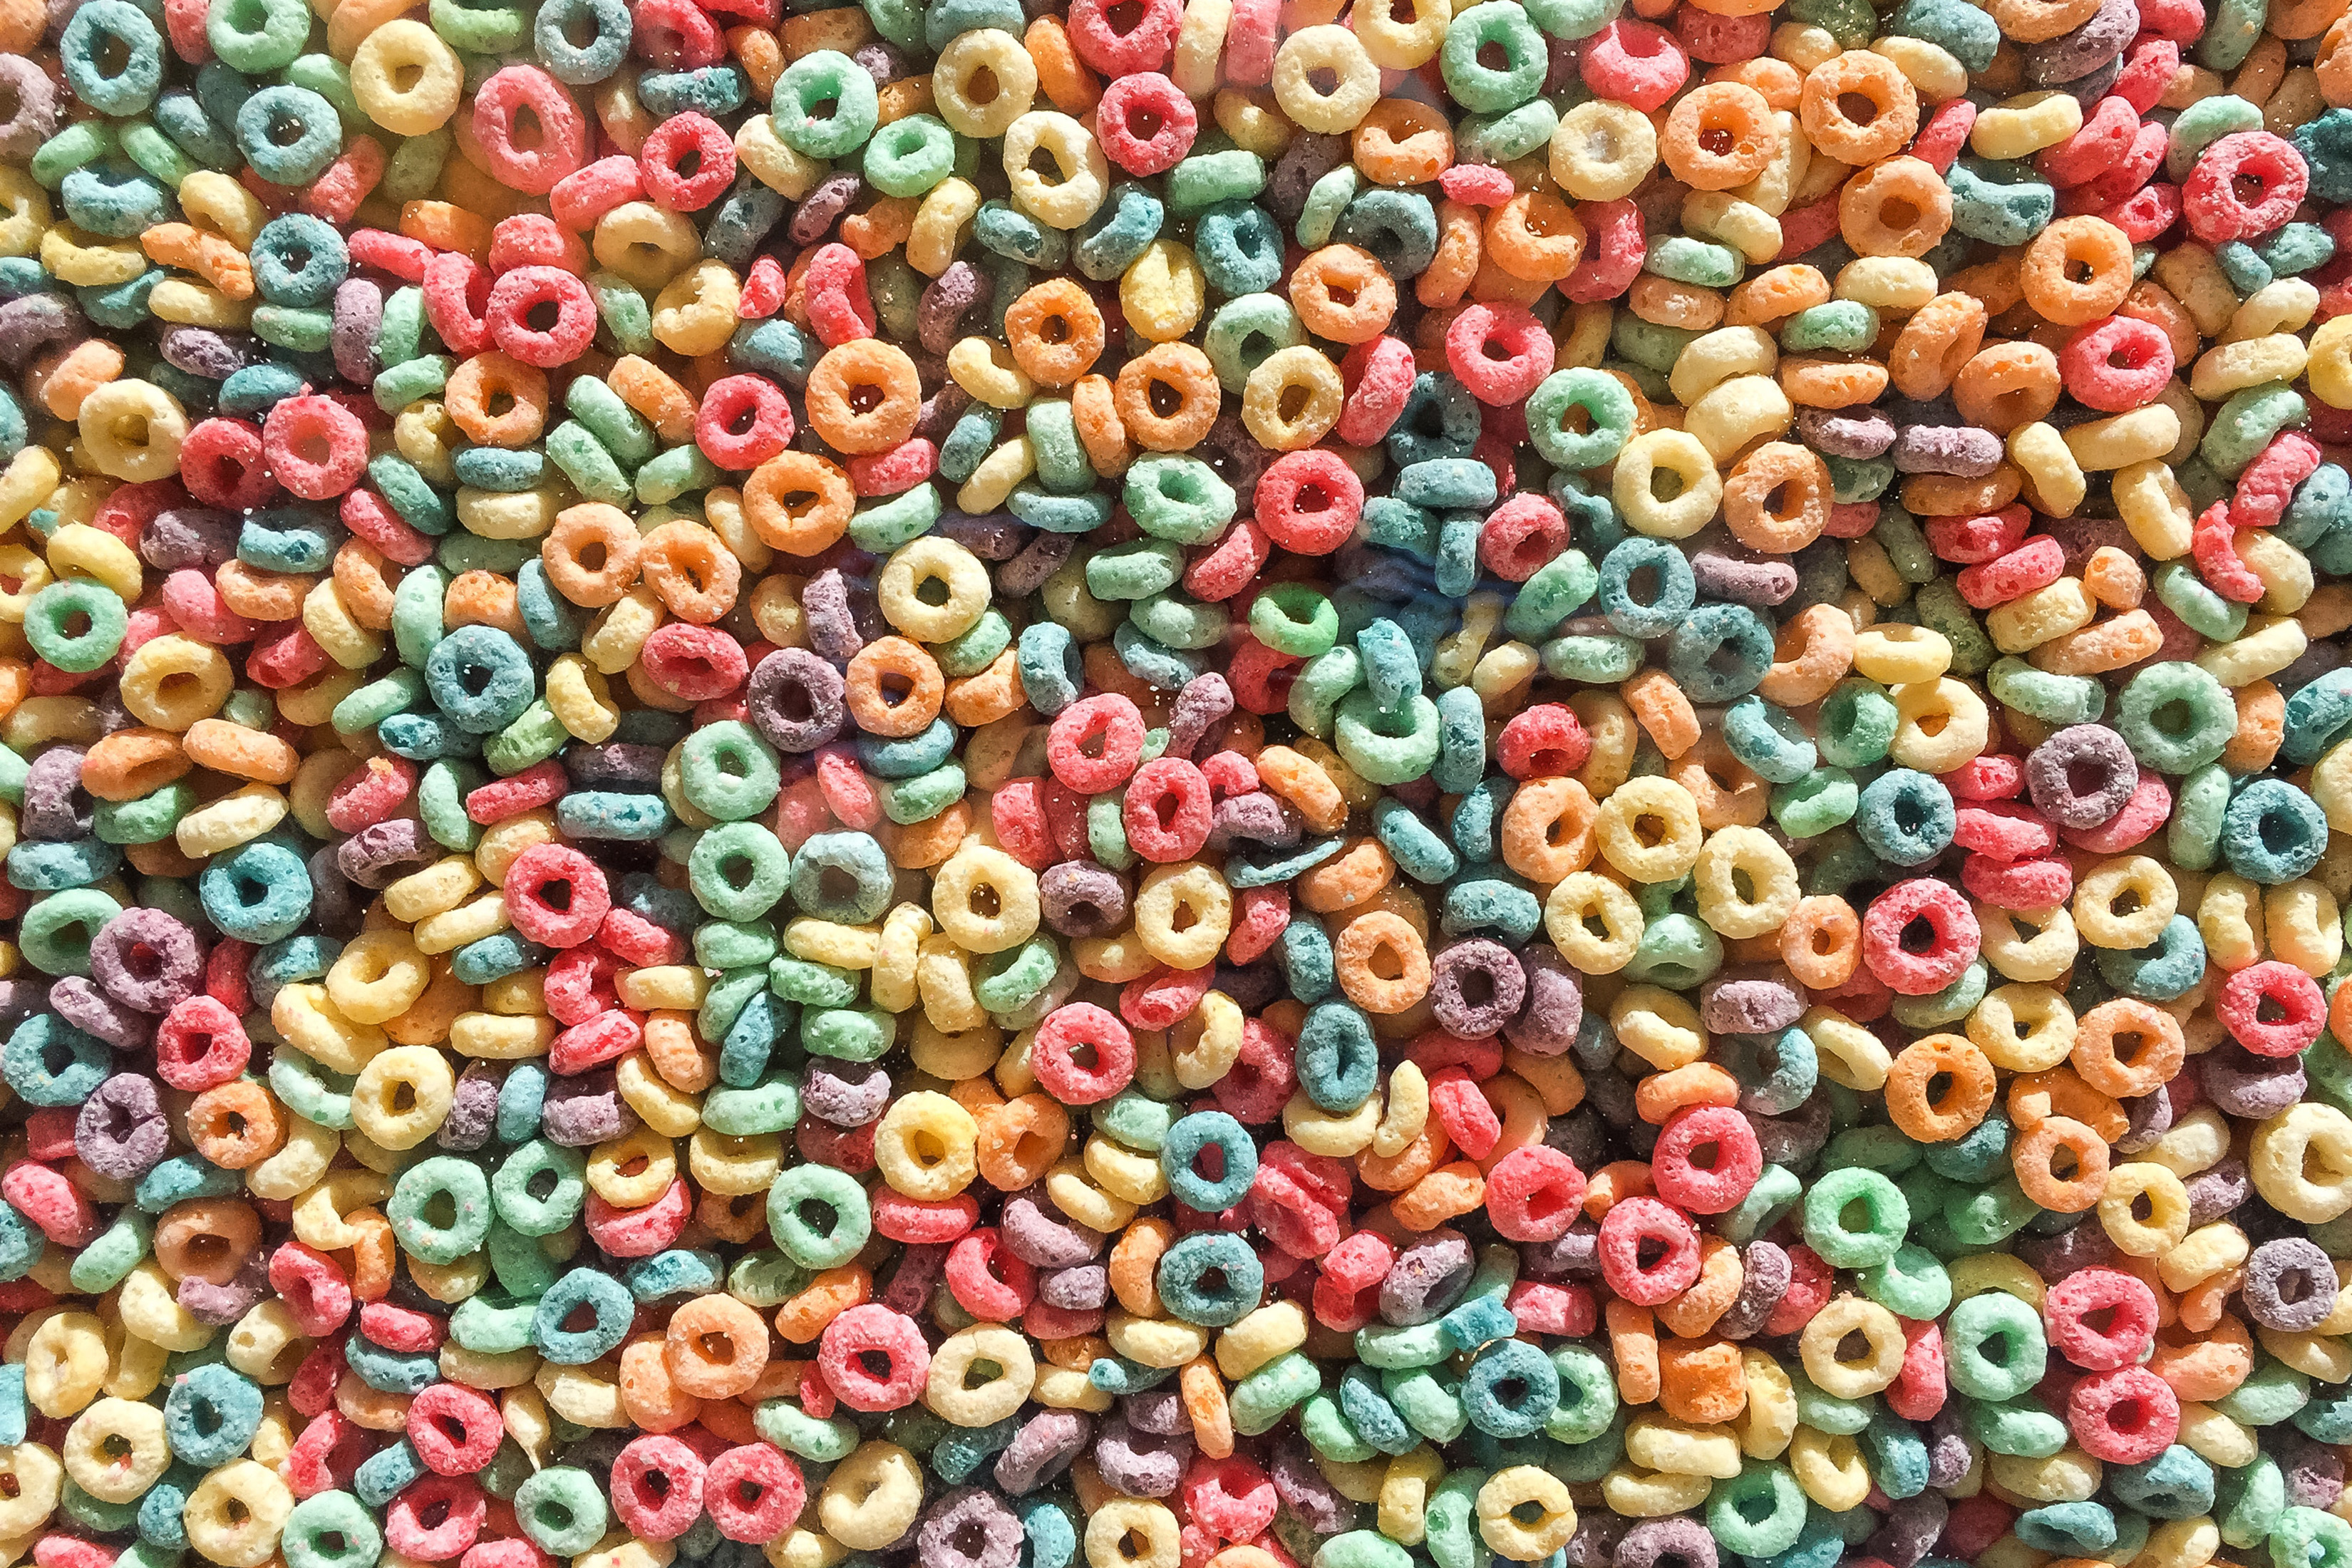
mixture, textile, vegetarian food, confectionery, pattern, food, art